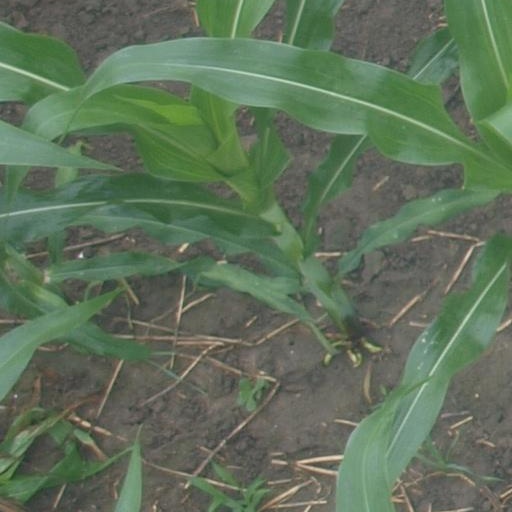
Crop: maize; corn